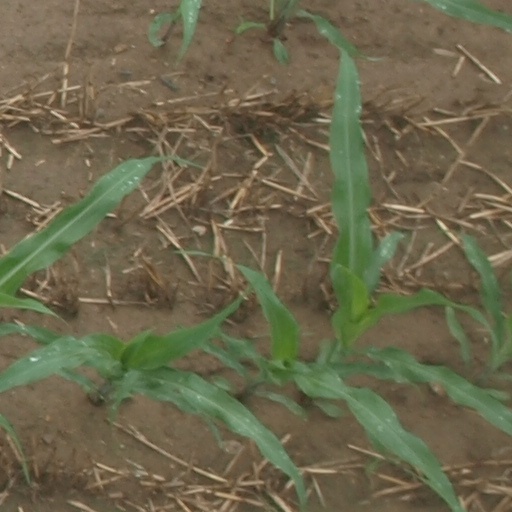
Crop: maize; corn